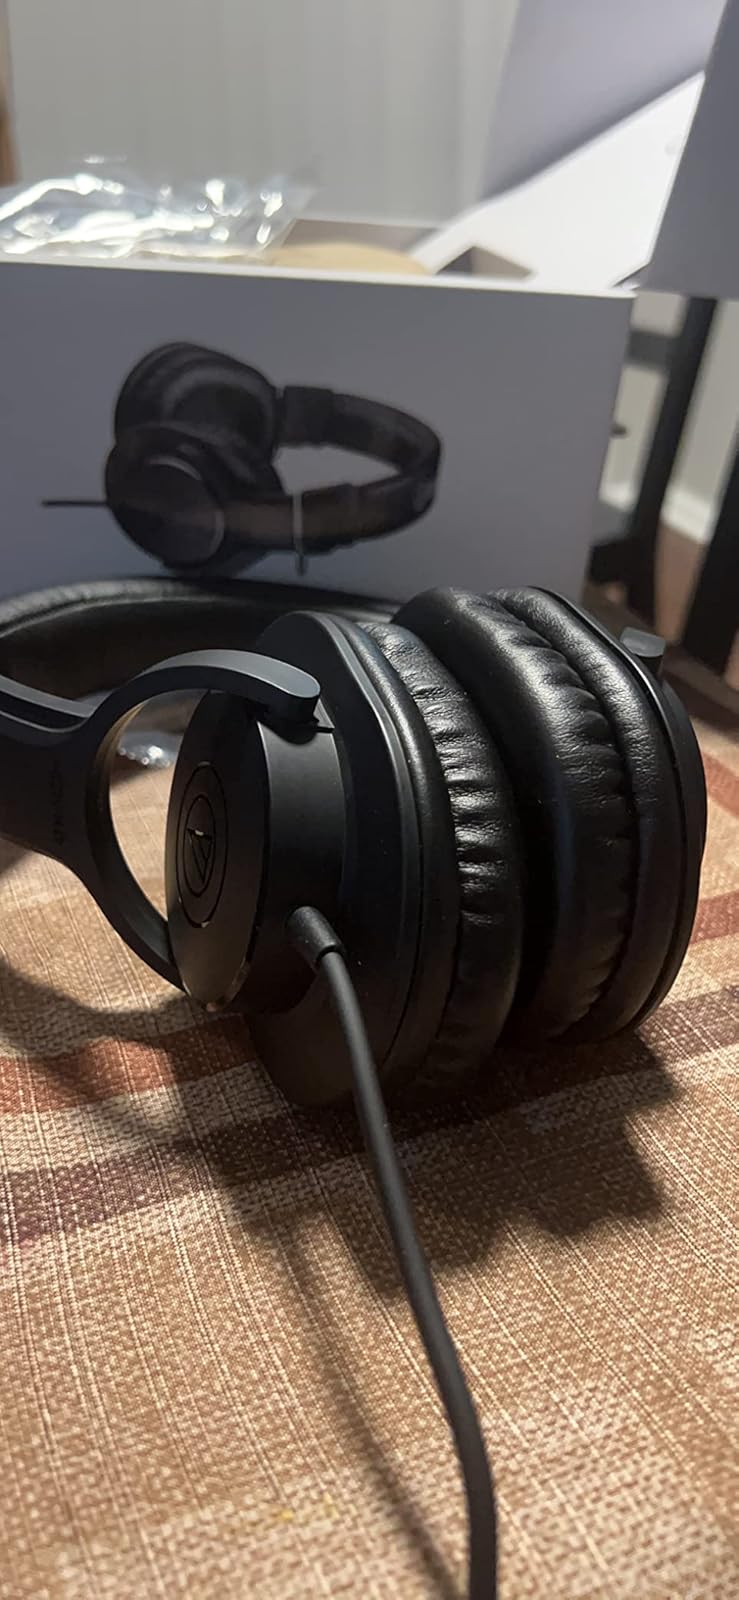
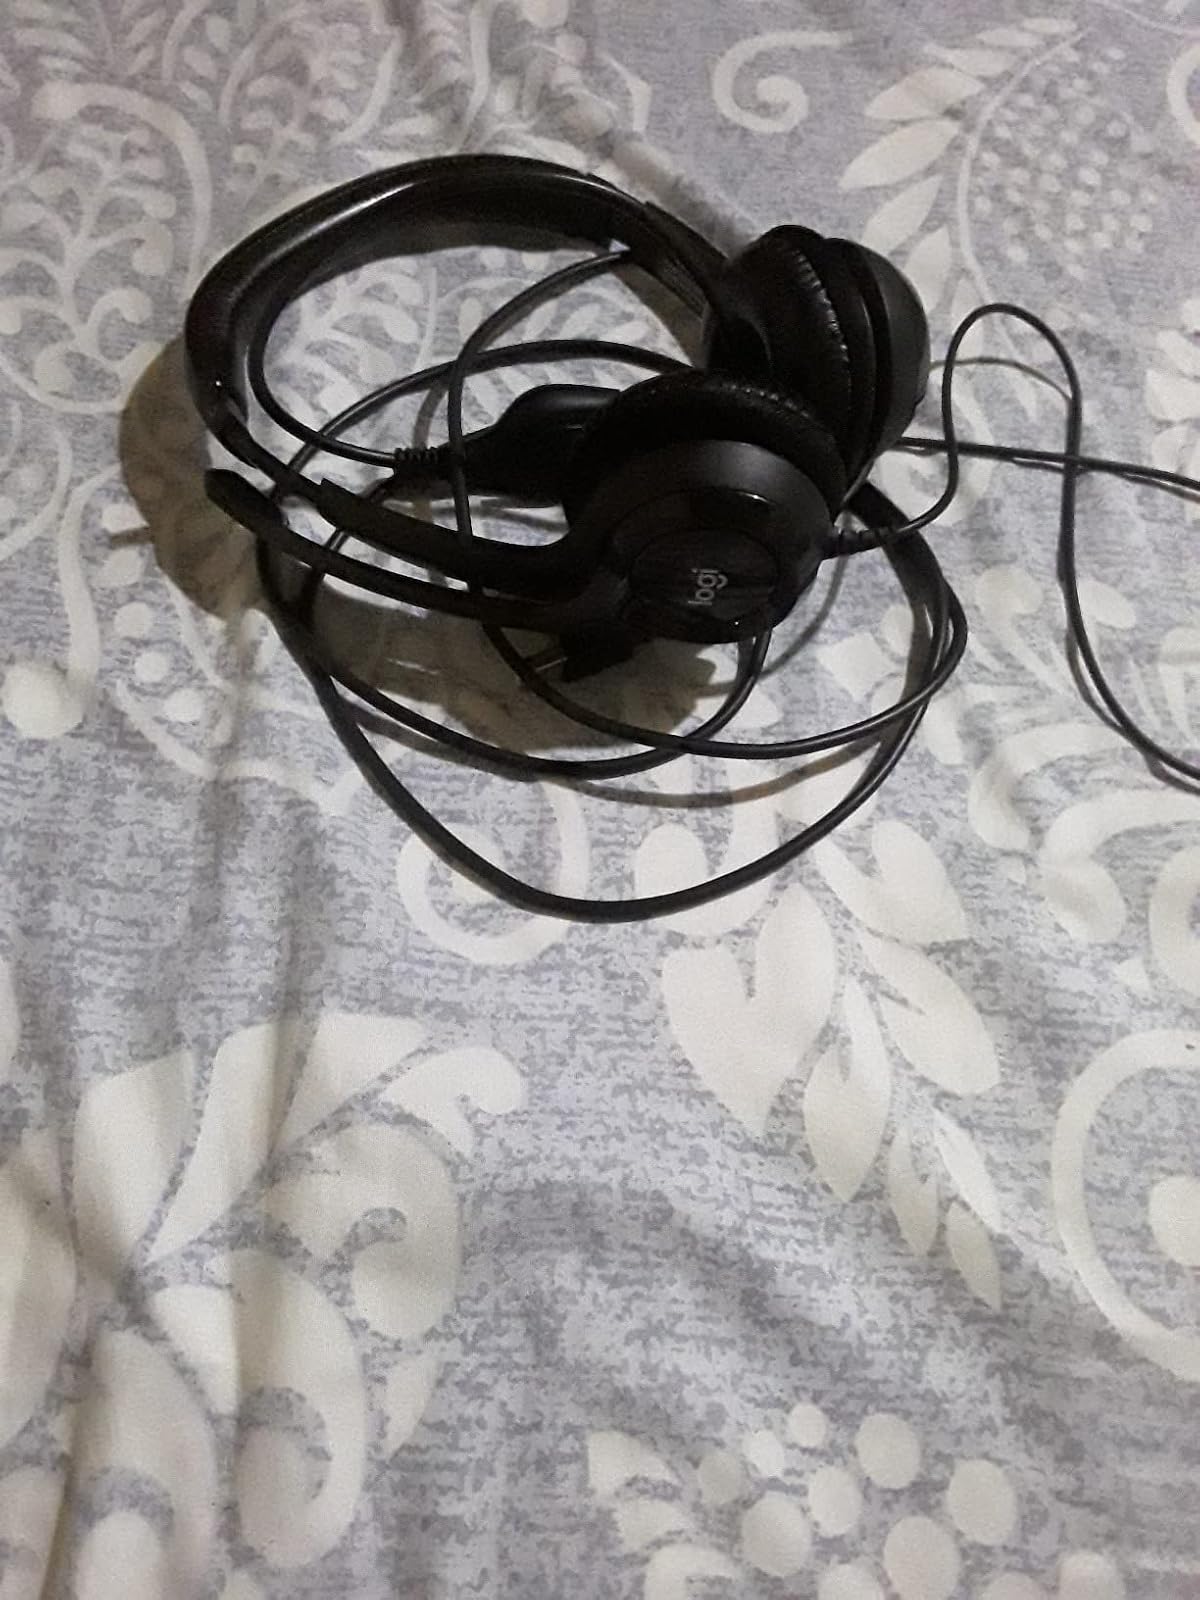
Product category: headphones
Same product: no